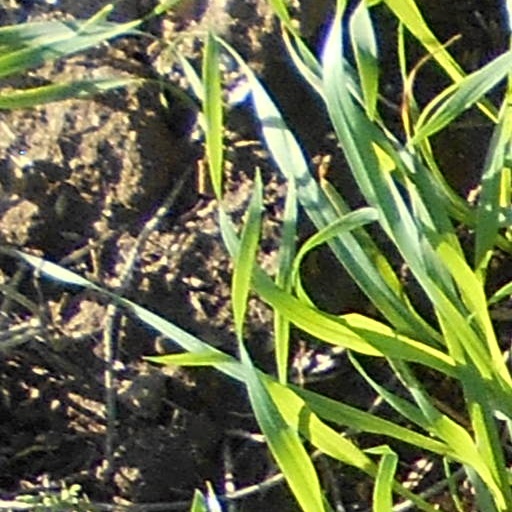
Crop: wheat